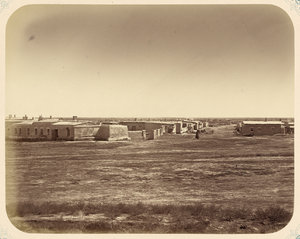
Cette photographie est extraite de la partie ethnographique de l'Album du Turkestan, étude visuelle complète de l'Asie centrale entreprise après que l'Empire russe prit le contrôle de la région dans les années